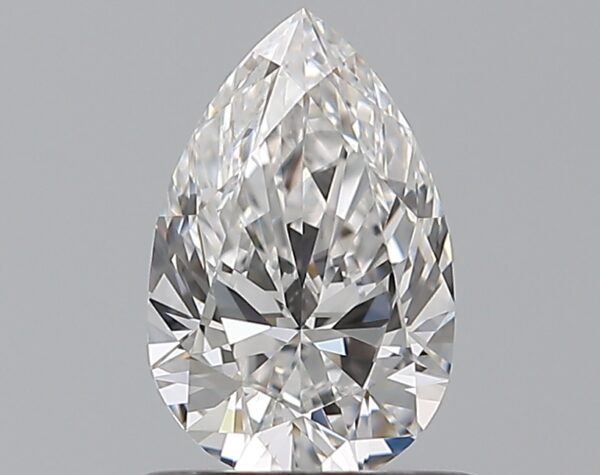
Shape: pear
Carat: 0.7
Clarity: VVS1
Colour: D
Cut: EX
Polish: EX
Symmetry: GD
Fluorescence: M
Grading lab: GIA
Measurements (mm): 7.62 x 4.88 x 2.99